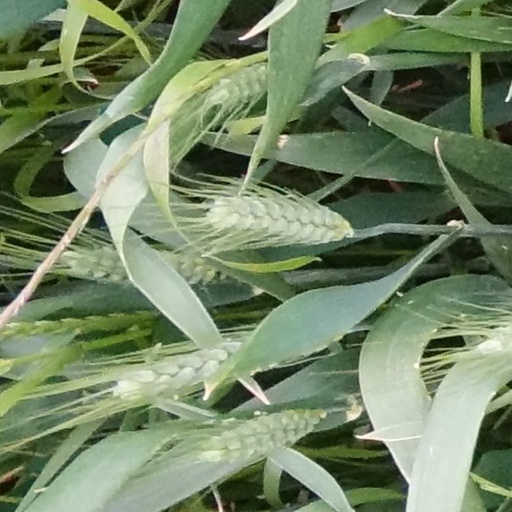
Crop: wheat